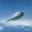
Label: airplane